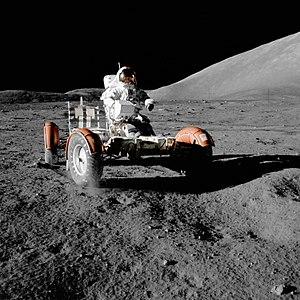
Mission Apollo 17, 11 décembre 1972. L'astronaute Eugene A. Cernan (commandant), fait une courte vérification du LRV (Vehicule tout terrain lunaire) au début de la première sortie du module Apollo 17 (EVA-1) sur le site d'aterrissage de Taurus-Littrow. Cette vue montre une version ""sans options"" du LRV avant la mise en place de différents appareils. Ces appareils inclueront une caméra de télévision, un relai de communication lunaire, une antenne à haut gain, une autre à bas gain, et d'autres équipements scientifiques. Photo prise par le scientifique et astronaute Harrison H. Schmitt, le pilote du module lunaire. La montage à droite dans l'arrière plan est la limite est du massif sud. Pendant que Cernan et Schmitt alunirent à bord du module lunaire, Ronald E. Evans resta en orbite. N.B: Traduction de la légende originale de la NASA."